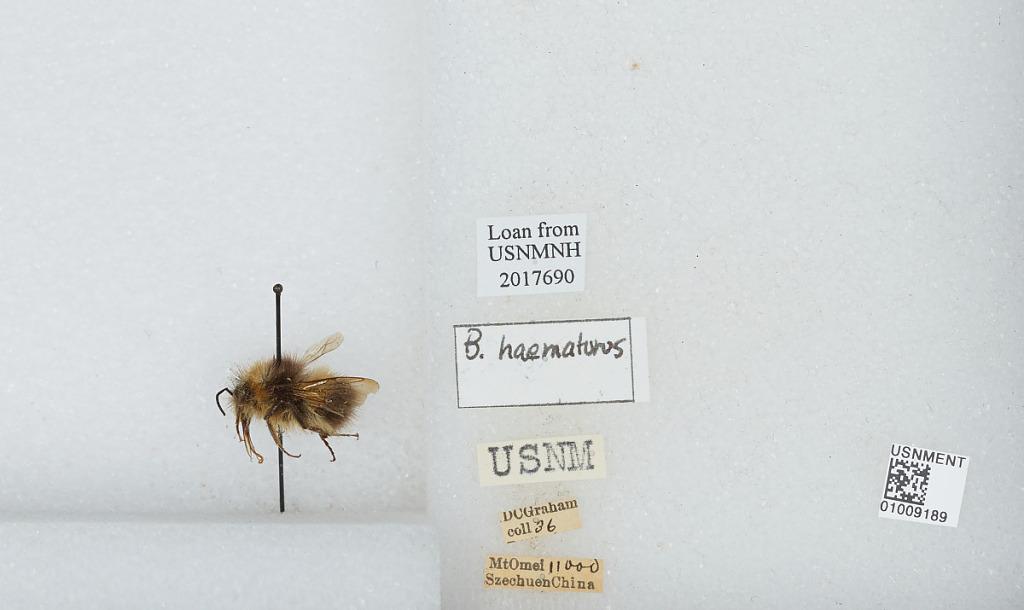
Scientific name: Bombus (Pyrobombus) haematurus Kriechbaumer
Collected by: D. Graham
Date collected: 1936--
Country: China
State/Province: Sichuan
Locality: Mount Emei
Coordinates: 29.5197, 103.332